Danièle Sauvageau

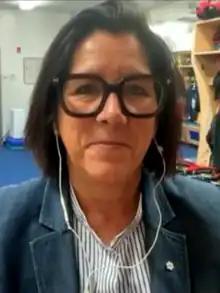
Sauvageau in 2023

Danièle Sauvageau (born April 22, 1962) is a Canadian ice hockey executive and former coach. Sauvageau was the head coach of the Canadian national women's hockey team that won the gold medal in ice hockey at the 2002 Winter Olympics. Sauvageau was inducted into the Hockey Hall of Fame in 2025 as a builder.